Dario Vidošić

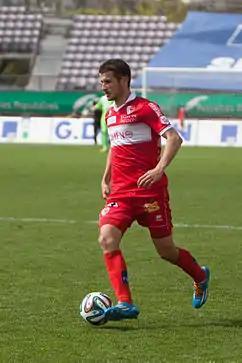
Vidošić playing for FC Sion in 2014.

On 26 August 2013, Adelaide United announced that they had released Dario from his contract so he could continue his career playing for Swiss club FC Sion for a transfer fee of AU$700,000.